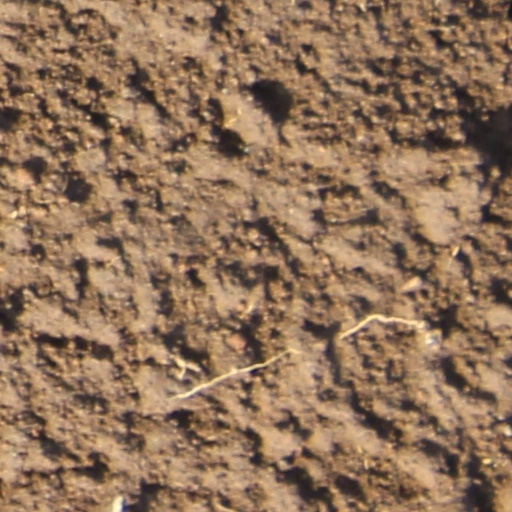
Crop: wheat